List of multiple Paralympic gold medalists

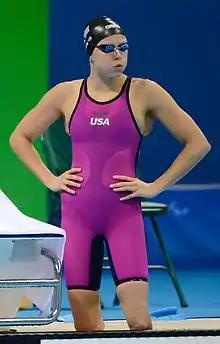
Jessica Long, 29 medals at the Summer Paralympics.

This is a list of multiple Paralympic gold medalists, listing people who have won ten or more gold medals at the Paralympic Games. The Paralympics listed for each athlete only include games when they won medals. See the particular article on the athlete for more details on when and for what nation an athlete competed. More medals are available in some events than others, and the number of events in which medals are available overall have changed over time.